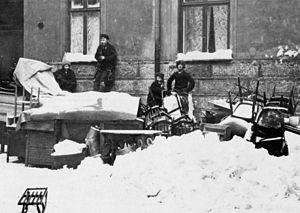
C'est en réponse à la crise du marché immobilier qu'a connue la capitale suédoise pendant la Première Guerre mondiale qu'ont été construits des logements d'urgence à Stockholm. Au début du XXᵉ siècle, les conditions de logement des familles ouvrières et des personnes à faible revenu s'étaient fortement détériorées. La raison principale en était la révolution industrielle et l'énorme flux de population qui en avait résulté, la population de Stockholm ayant pratiquement doublé dans les deux dernières décennies du XIXᵉ siècle.